The Demon's Lexicon

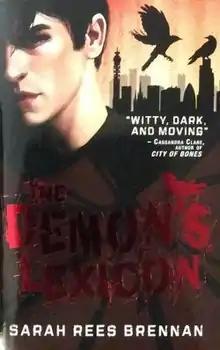
First edition

The Demon's Lexicon is a 2009 novel by the Irish author Sarah Rees Brennan. It was published worldwide by Simon & Schuster on June 1, 2009. It is the first in The Demon trilogy, the others being "The Demon's Covenant" (2010) and "The Demon's Surrender" (2011).